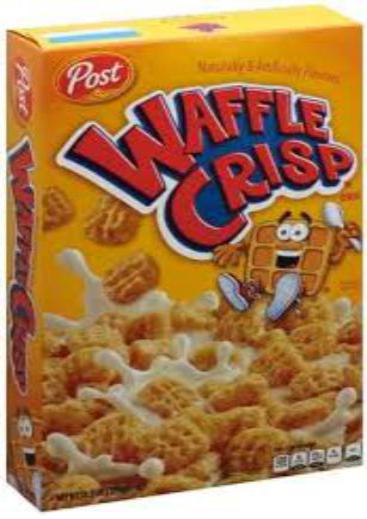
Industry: Food